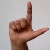
The image shows a hand gesture representing the letter 'L' in Indian Sign Language.